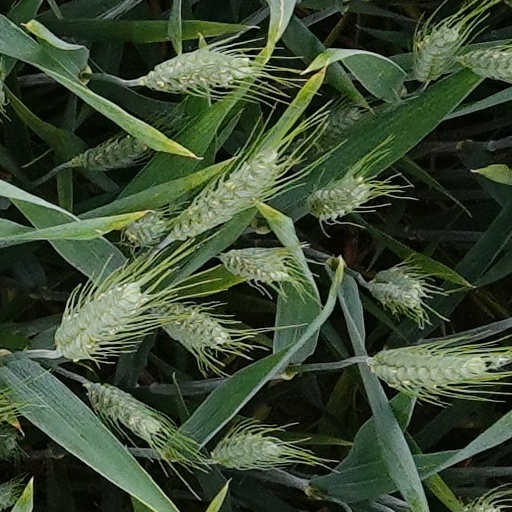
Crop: wheat